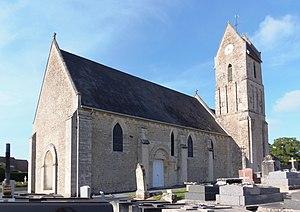
Hottot-les-Bagues (Normandie, France). L'église Notre-Dame.
Hottot-Longraye est une ancienne commune du département du Calvados, créée en 1972 par l'association de Hottot-les-Bagues et de Longraye, puis supprimée en 1983. Les deux communes sont alors rétablies.
Hottot-les-Bagues est une commune française, située dans le département du Calvados en région Normandie, peuplée de 483 habitants.